Rajabazar, Kolkata

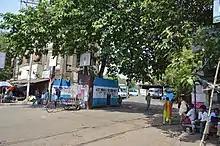
CTC (WBTC) Depot, Rajabazar

WBTC buses C11, S3B, T8, EB1A; Private buses 3C/1, 3D, 3D/1, 12C/2, 30B, 30C/1, 30D, 34C, 44, 44A, 46B, 47/1, 79D, 202, 206, 217, 227, 230, 234, 235, KB17, KB21, K4; few minibuses and Kolkata tram route no. 18 ply by Rajabazar. WBTC buses C24, MIDI1, S3A, T10; Private buses 12, 12/1, 13, 21, 21/1, 71 and Malipanchghara-Rajabazar minibus start from Rajabazar CTC (WBTC) Depot. Private buses 204/1, 213A, K6 and Ranihati-Rajabazar minibus, Fatikgachi-Rajabazar minibus, Behala-Rajabazar minibus, Thakurpukur-Rajabazar minibus start from Rajabazar Science College. The Mechua-Kadapara auto route plies through Rajabazar. Kolkata Metro Green Line passes through Sealdah and Phoolbagan, which are very near to Rajabazar.